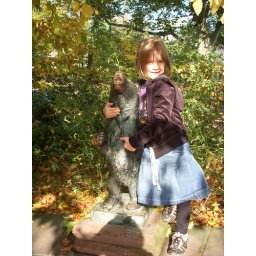
Olivia with a statue of a cute bear in the Rose Garten near her school